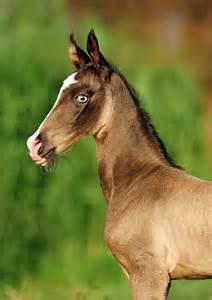
horse